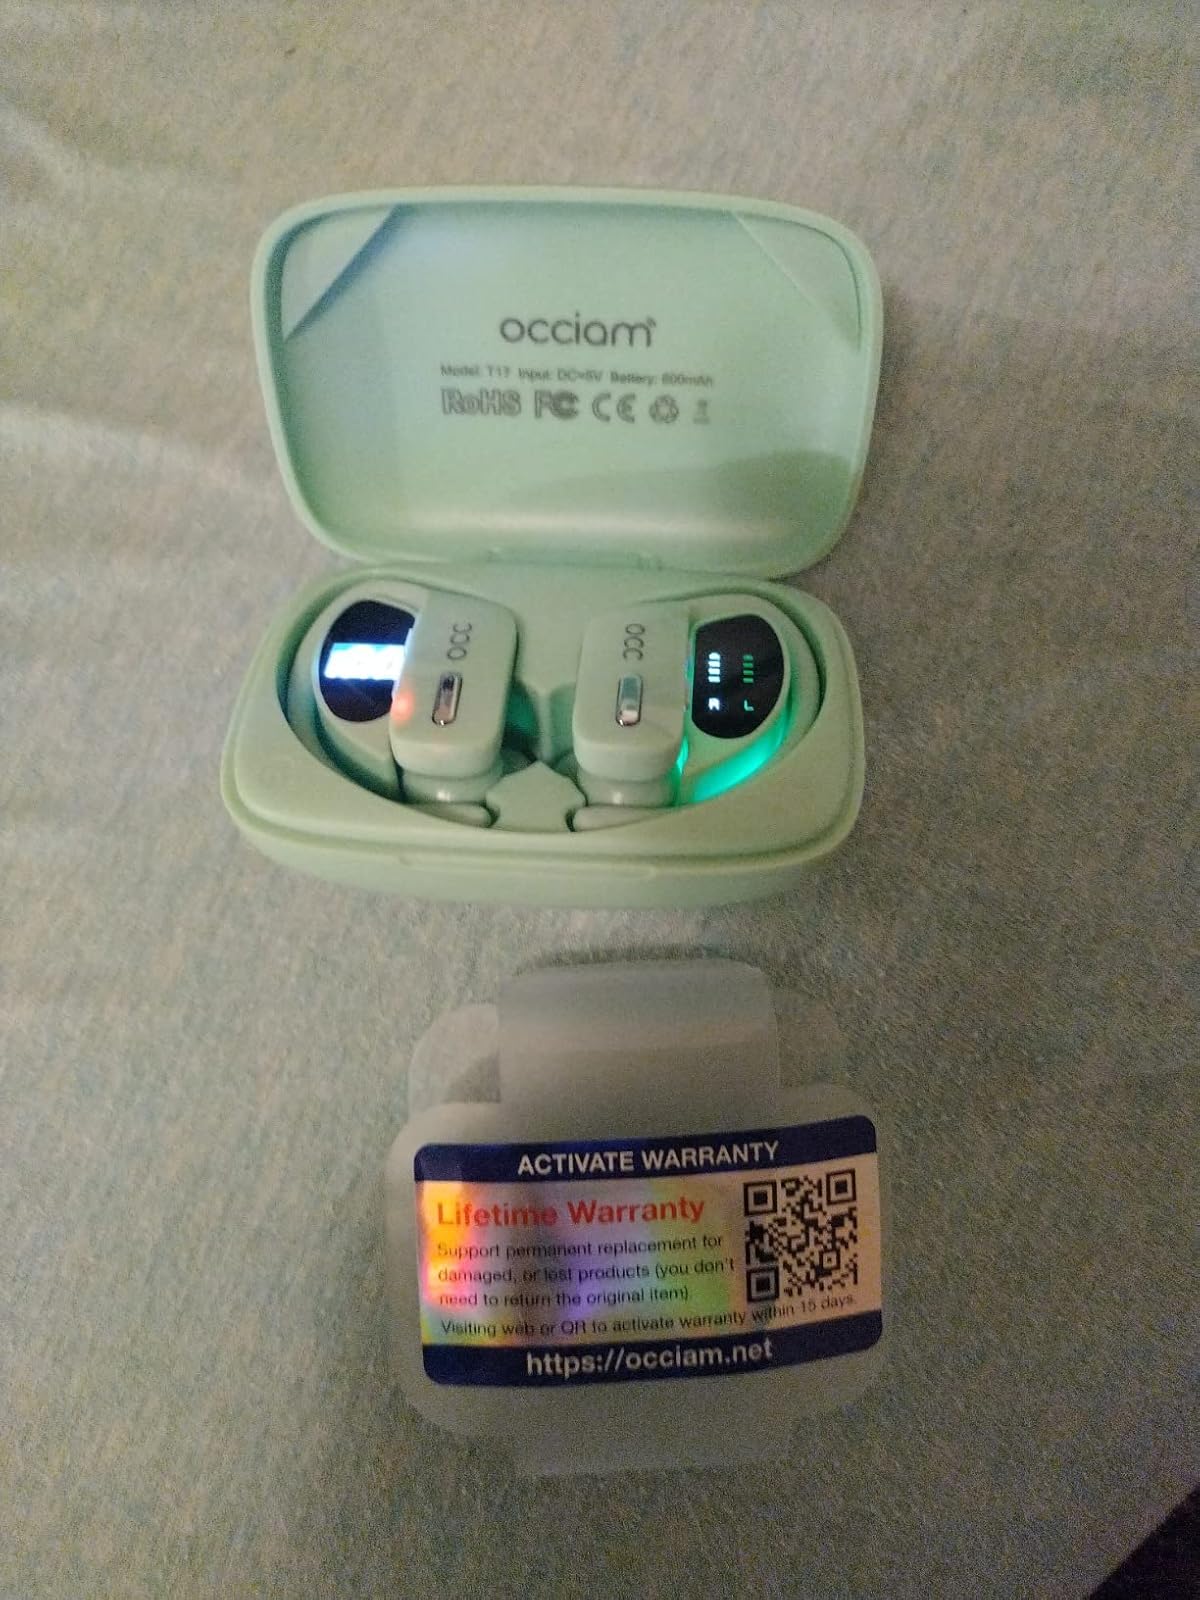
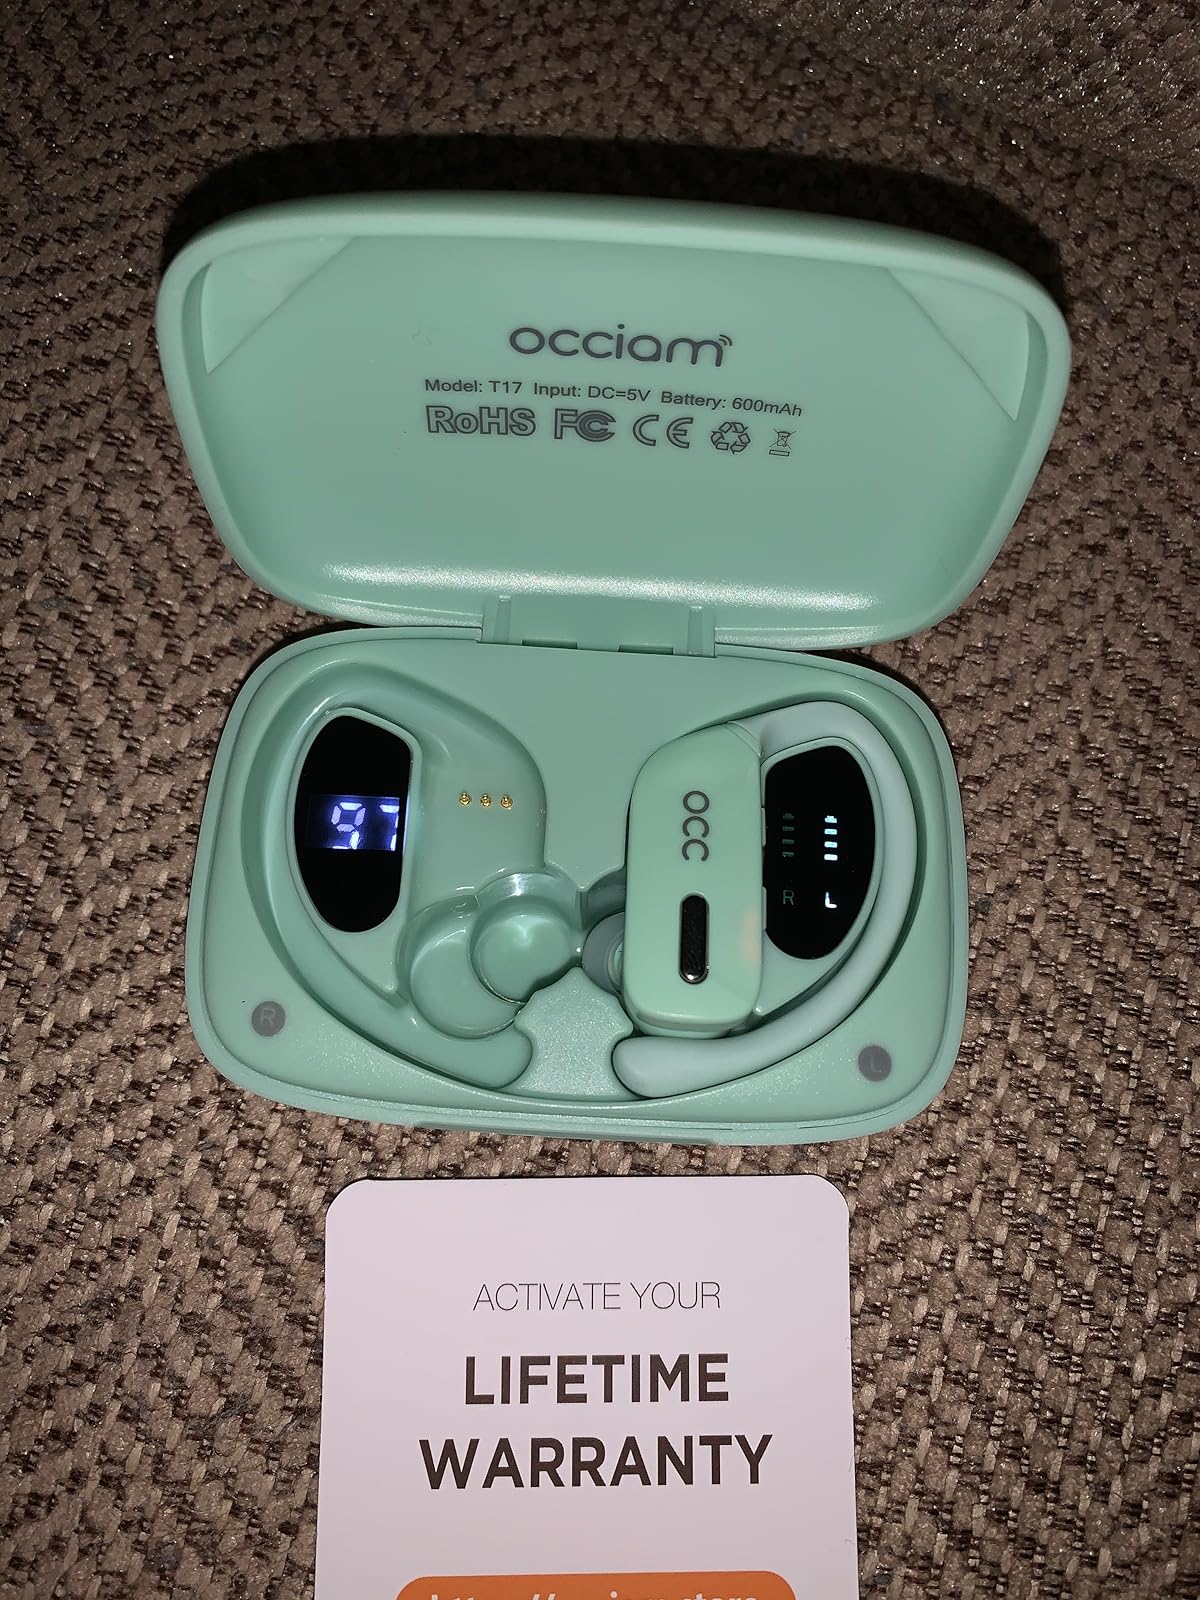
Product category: earbuds
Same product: yes